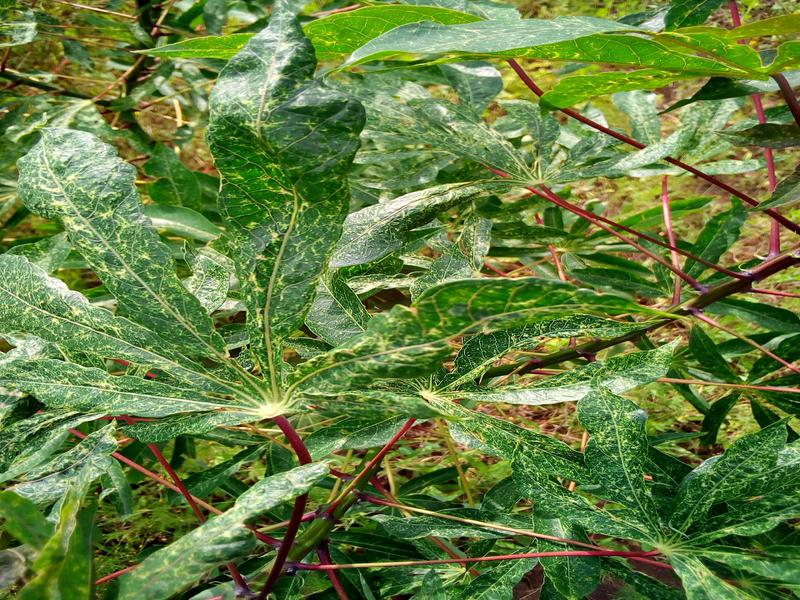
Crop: cassava
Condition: green_mottle